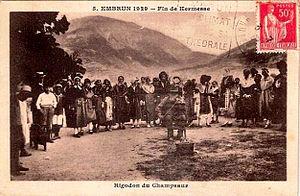
Rigaudon du Champsaur 1929
Le rigaudon ou rigodon est une danse traditionnelle de Provence, du Dauphiné et du Québec à deux temps et plutôt vive.